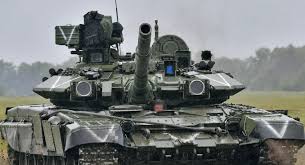
Label: T-90